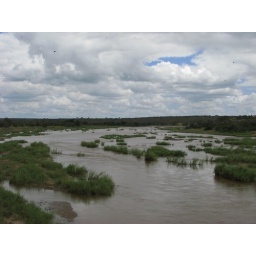
view from the bridge over the Olifants river